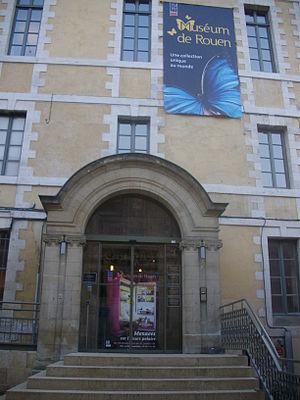
Le museum d'histoire naturelle de Rouen
Le muséum d'histoire naturelle de Rouen a été fondé en 1828 par Félix Archimède Pouchet. Il occupe le couvent Sainte-Marie à Rouen. Il a le label musée de France. Il fait partie de la Réunion des musées métropolitains Rouen Normandie depuis le 1ᵉʳ janvier 2016.